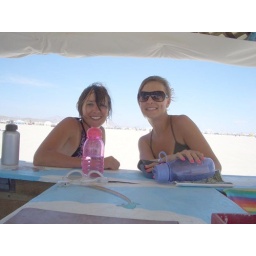
riding in the cloud van